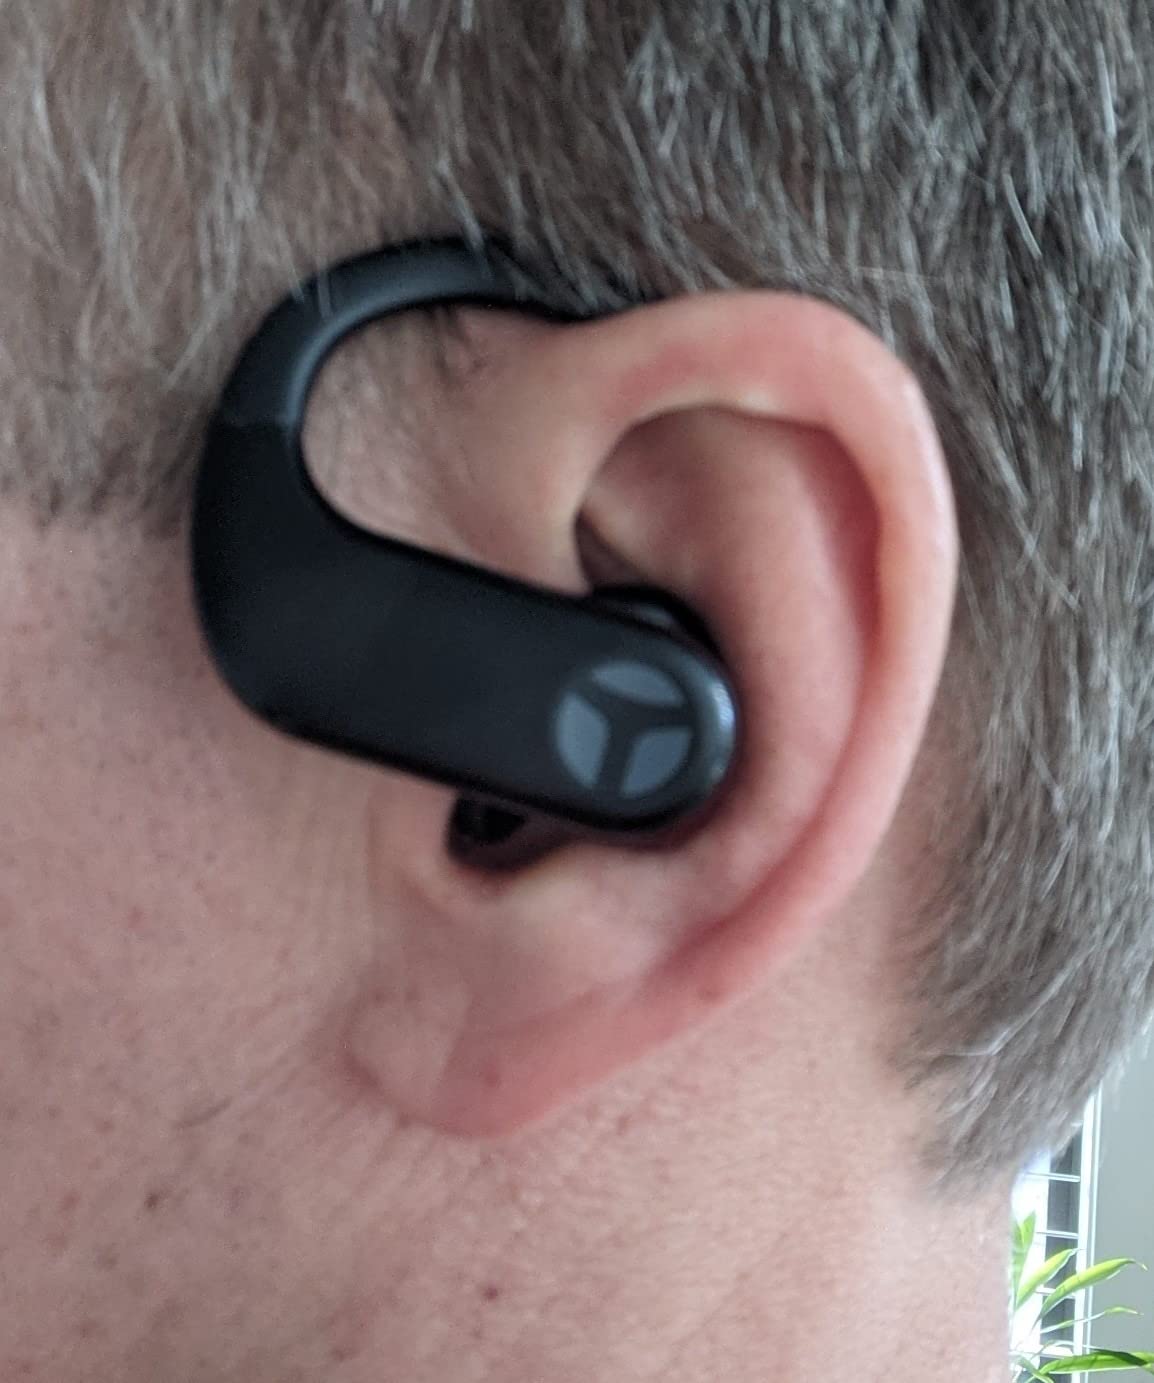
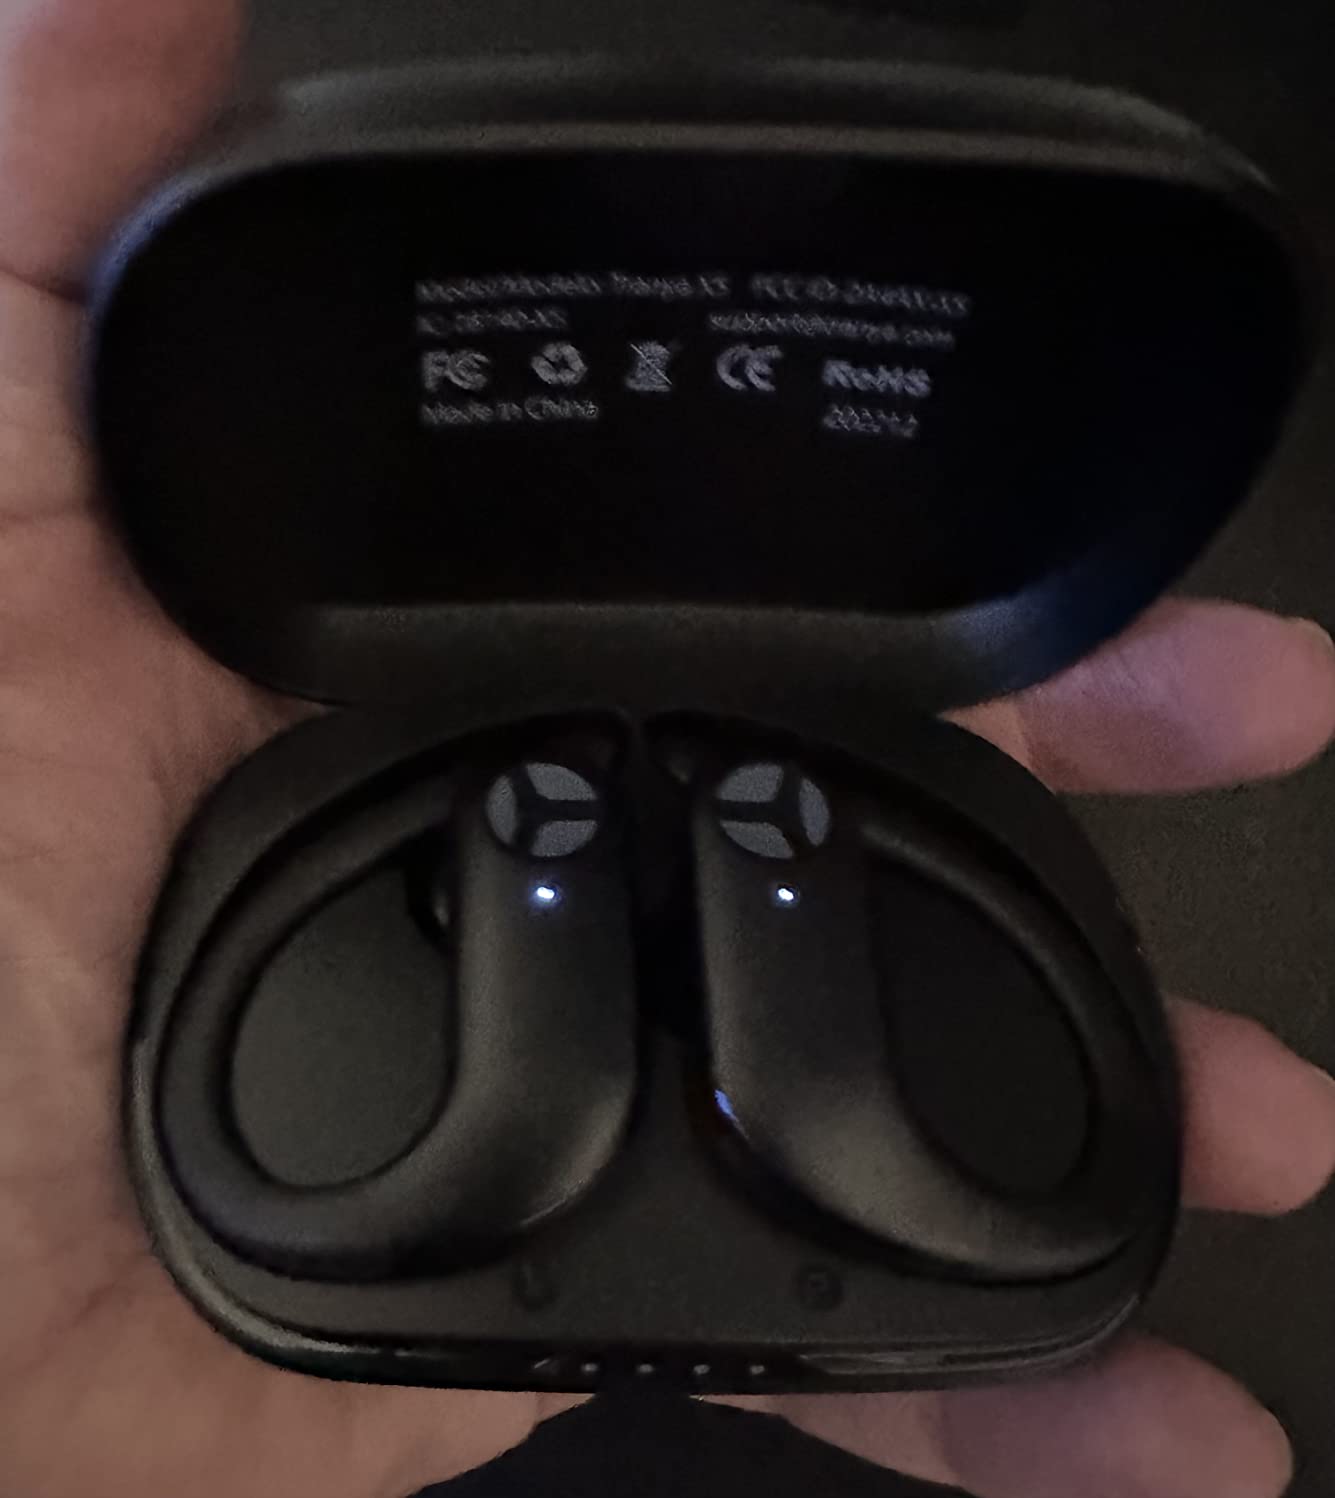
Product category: earbuds
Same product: yes